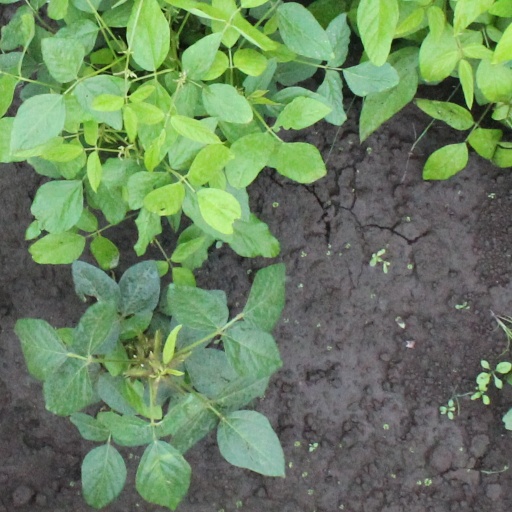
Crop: soybean